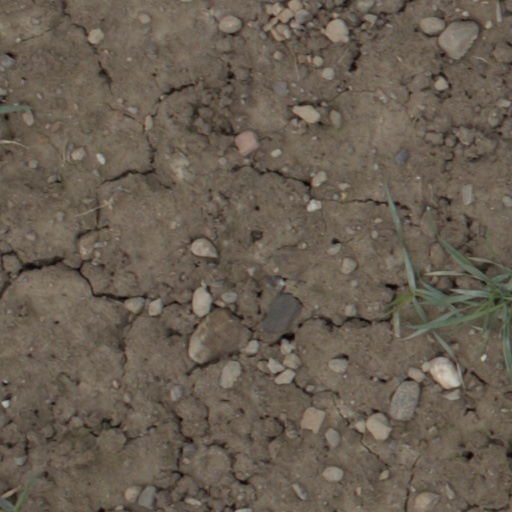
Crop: wheat